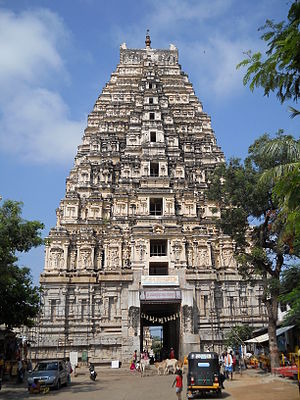
Hampi
Virupakshatemplet i Hampi.
Hampi er en by og et UNESCO Verdensarvssted under navnet Group of Monuments at Hampi, beliggende i den østlige-centrale del af den indiske delstat Karnataka. Den var hovedstad i hindukongeriget Vijayanagara i det 14. århundrede. Beretninger fra persiske og europæiske, særligt portugiske, rejsende fortæller, at Hampi var en velstående, velhavende og stor by ved floden Tungabhadra med mange templer, gårde og handelsmarkeder.